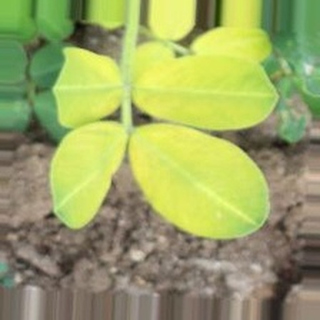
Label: groundnut_nutrition_deficiency